Alight

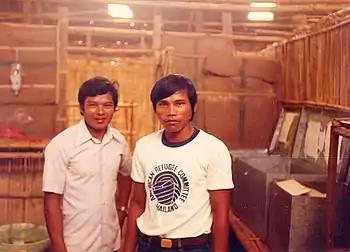
Cambodian medics trained by Alight at Nong Samet Refugee Camp, May 1984

One of ARC's first programs opened at Khao-I-Dang refugee camp in Thailand in late 1979. ARC also provided medical and public health services at Nong Samet Refugee Camp, Phanat Nikhom, Ban Vinai Refugee Camp and Site Two Refugee Camp until 1993, when the camps closed and ARC turned its attention to programs inside Cambodia. ARC later provided health, sanitation and laboratory services at Khao Phlu Refugee Camp from 1997 until 1999.